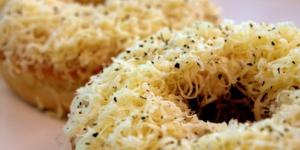
rosquitas de queso